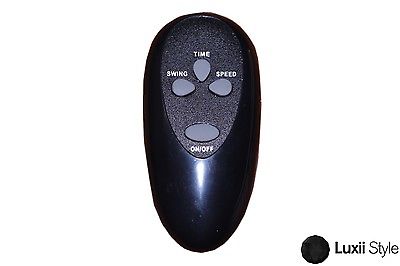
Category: fan